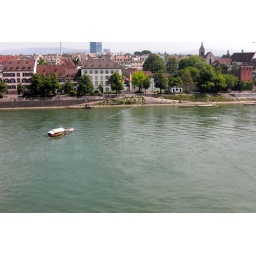
Ferry boat - powered by river current